Describe the emotion expressed in this image:  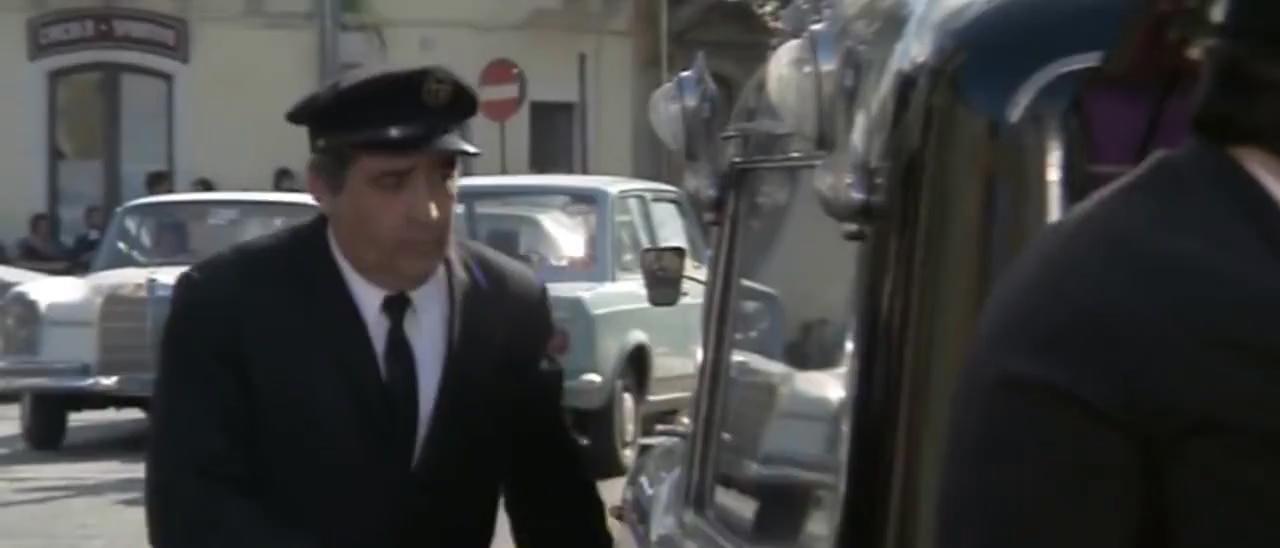
This person displays Suffering, valence and arousal with low intensity.